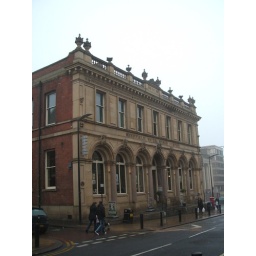
Now a Lloyds/ Wetherspoons pub. The building next door was the Headquarters of the National Union of Mineworkers back in the 1980s